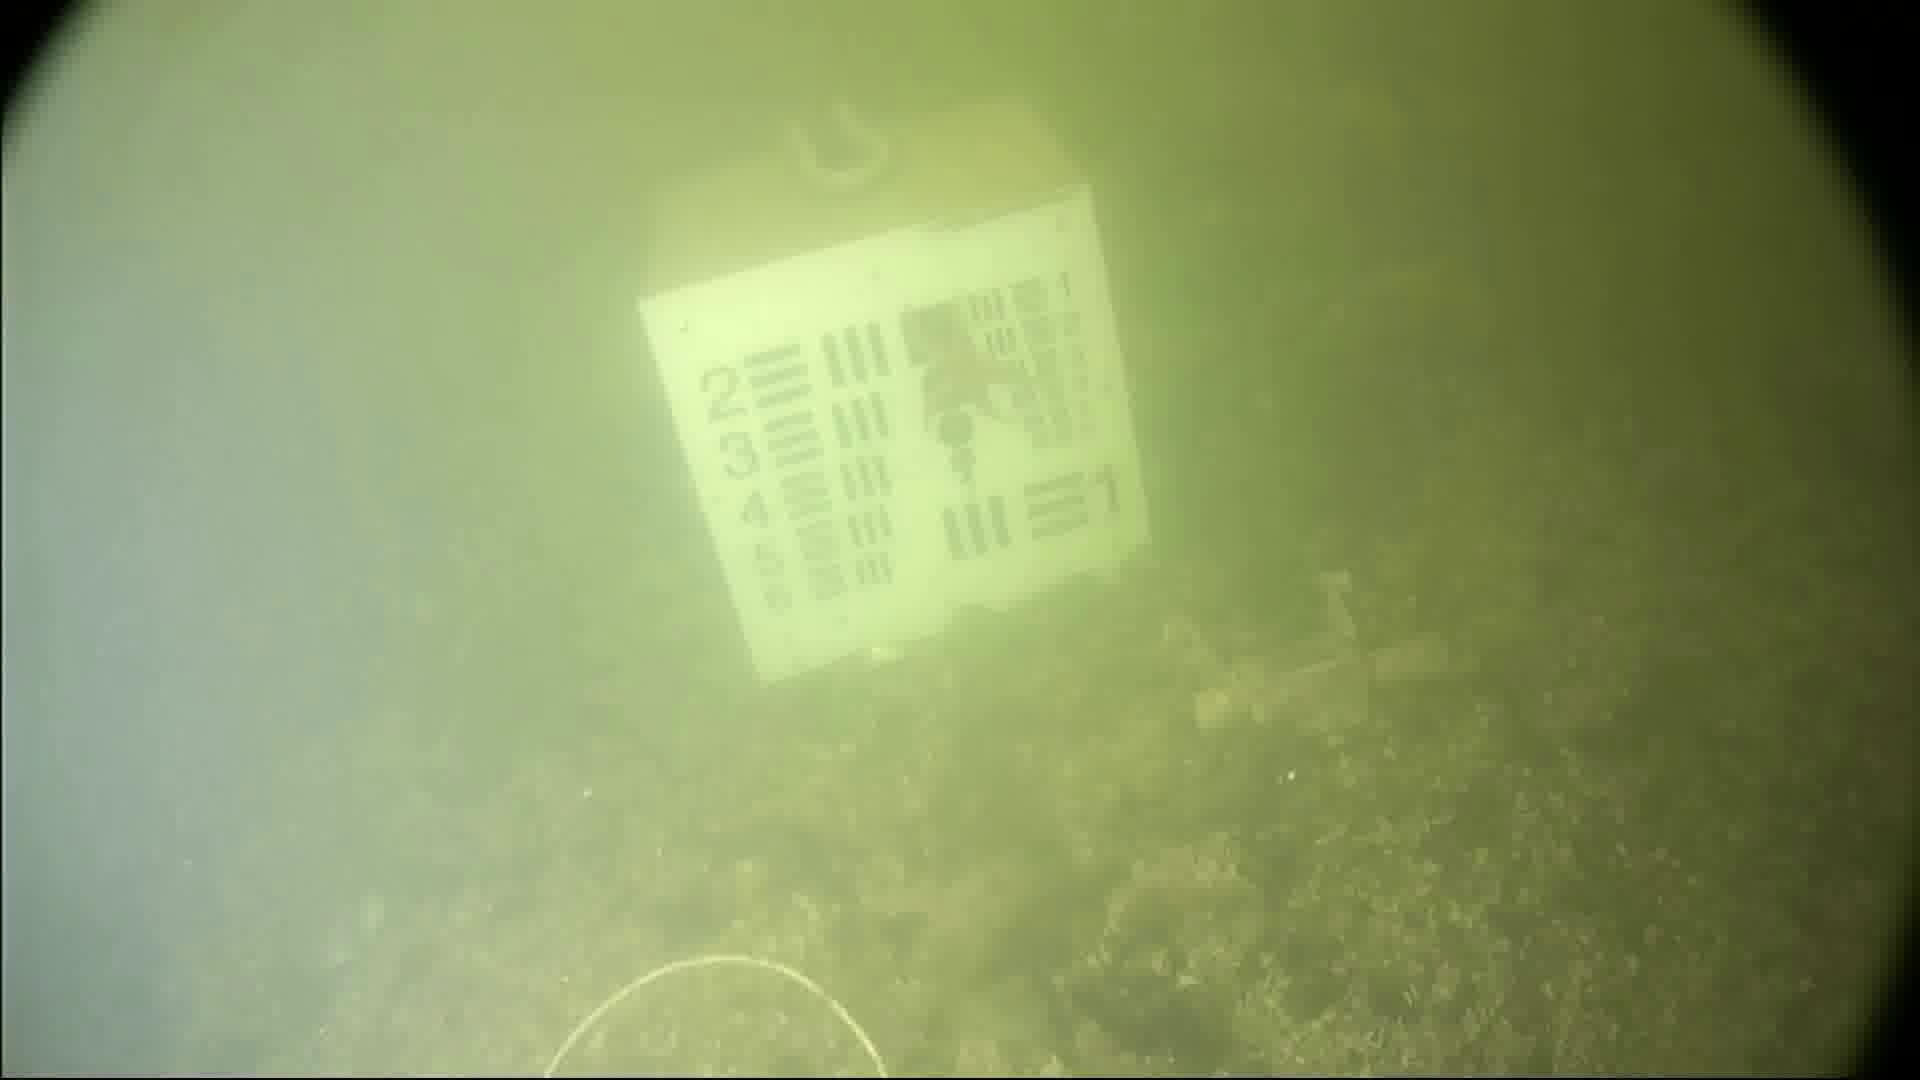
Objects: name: starfish